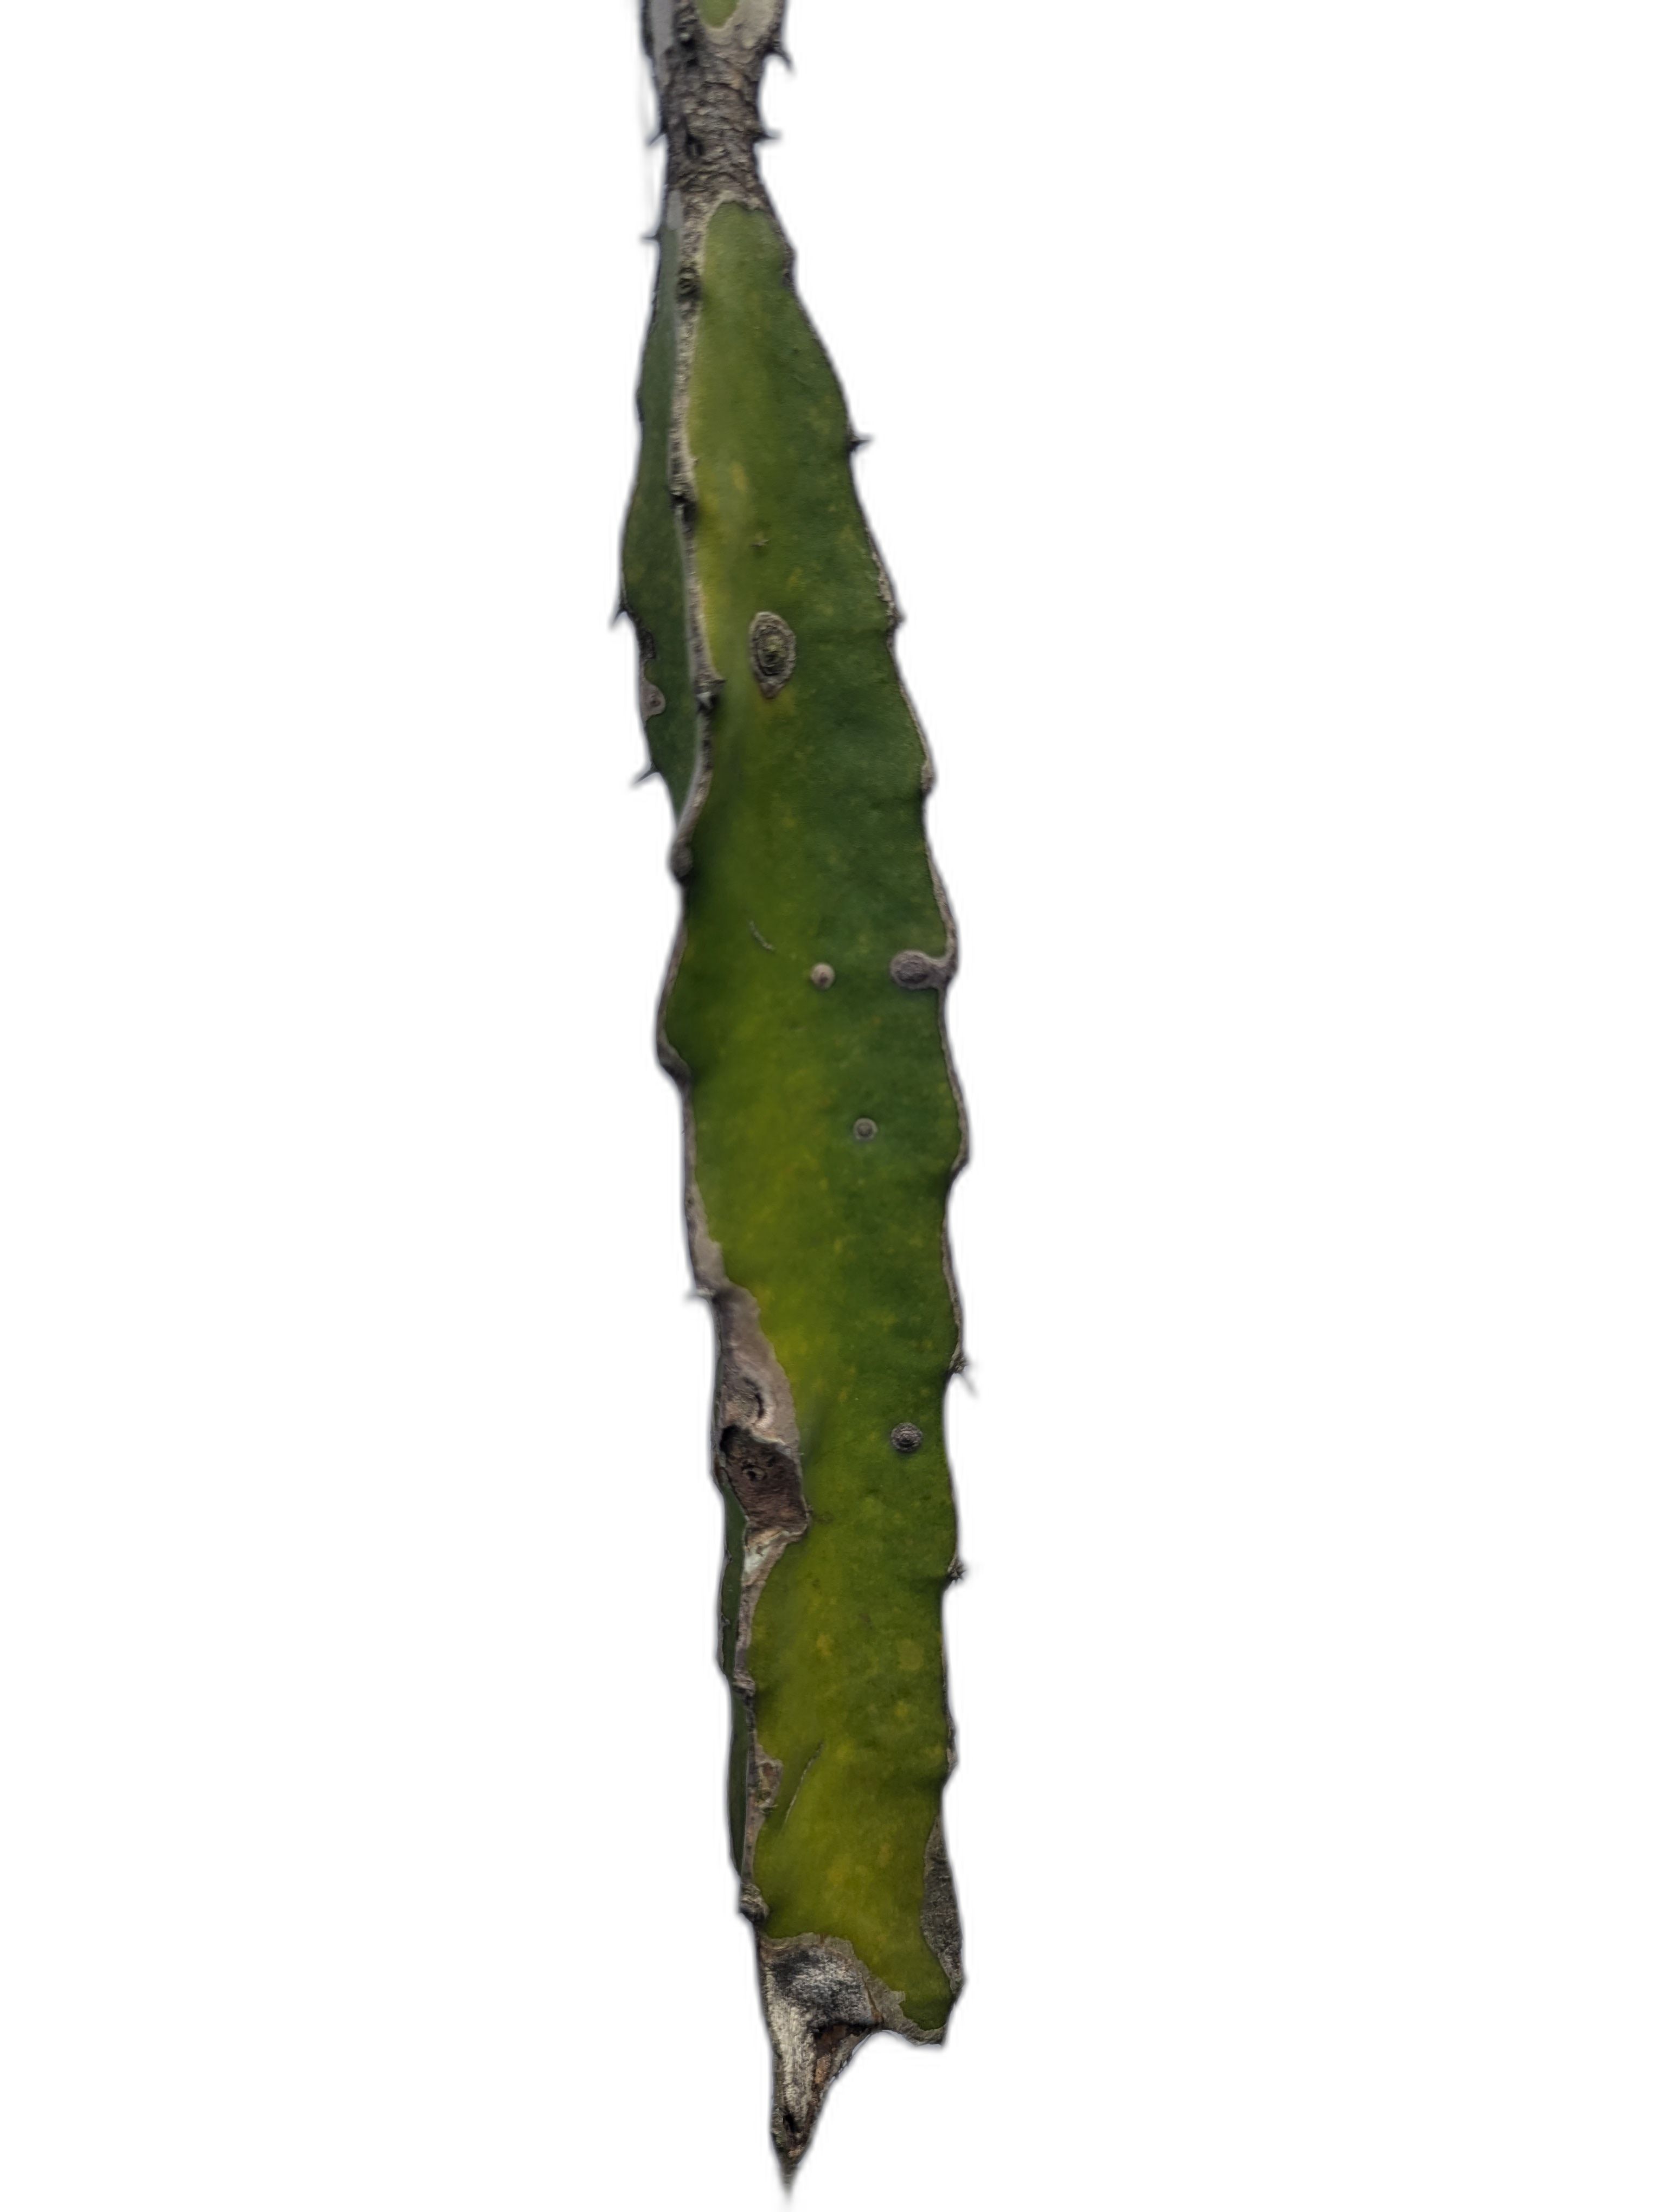
Label: Good leaf